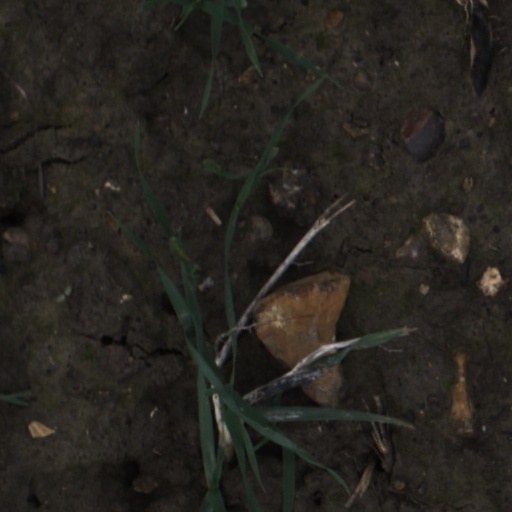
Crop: wheat